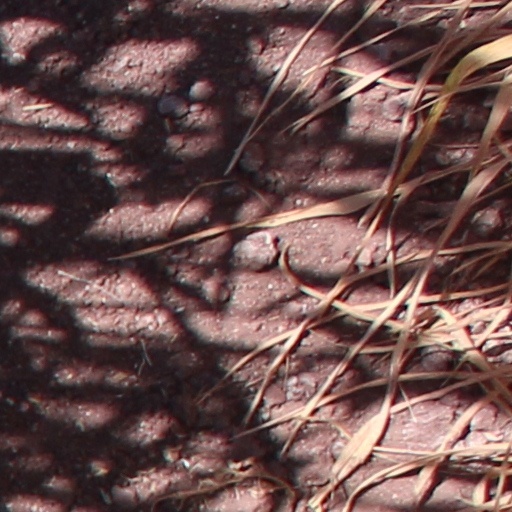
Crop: wheat